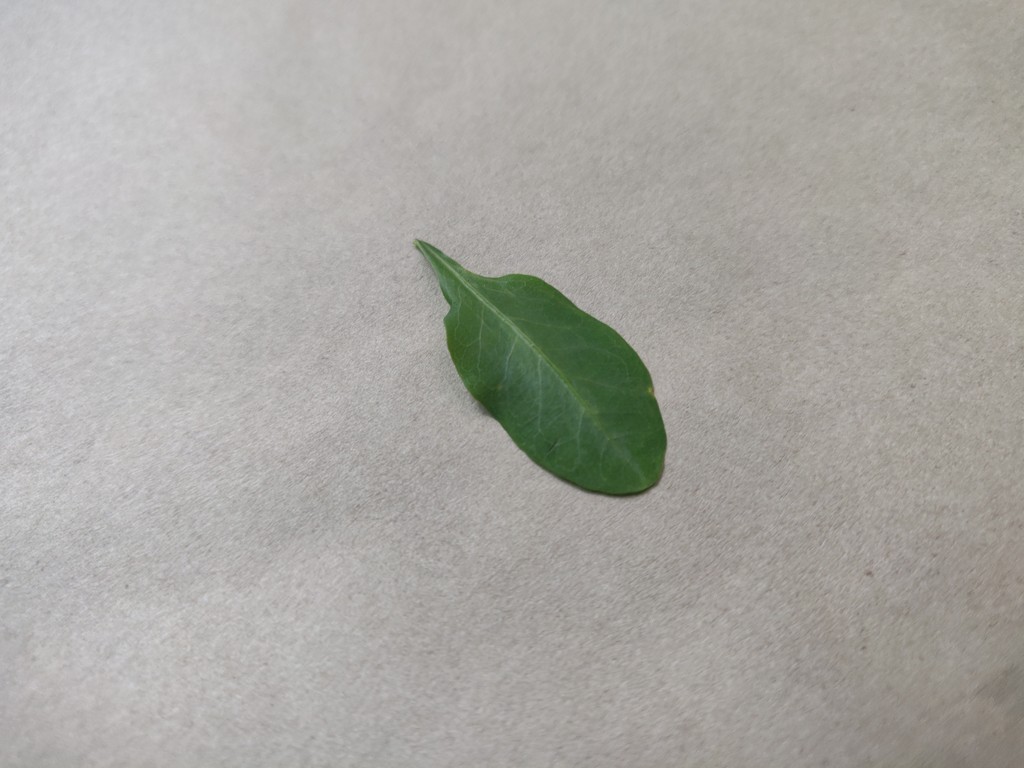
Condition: Healthy
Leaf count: single
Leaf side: front